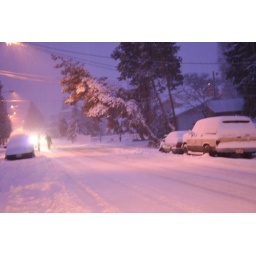
Deathwish - Walking in the road dangerous anyway, but that tree is about to fall.